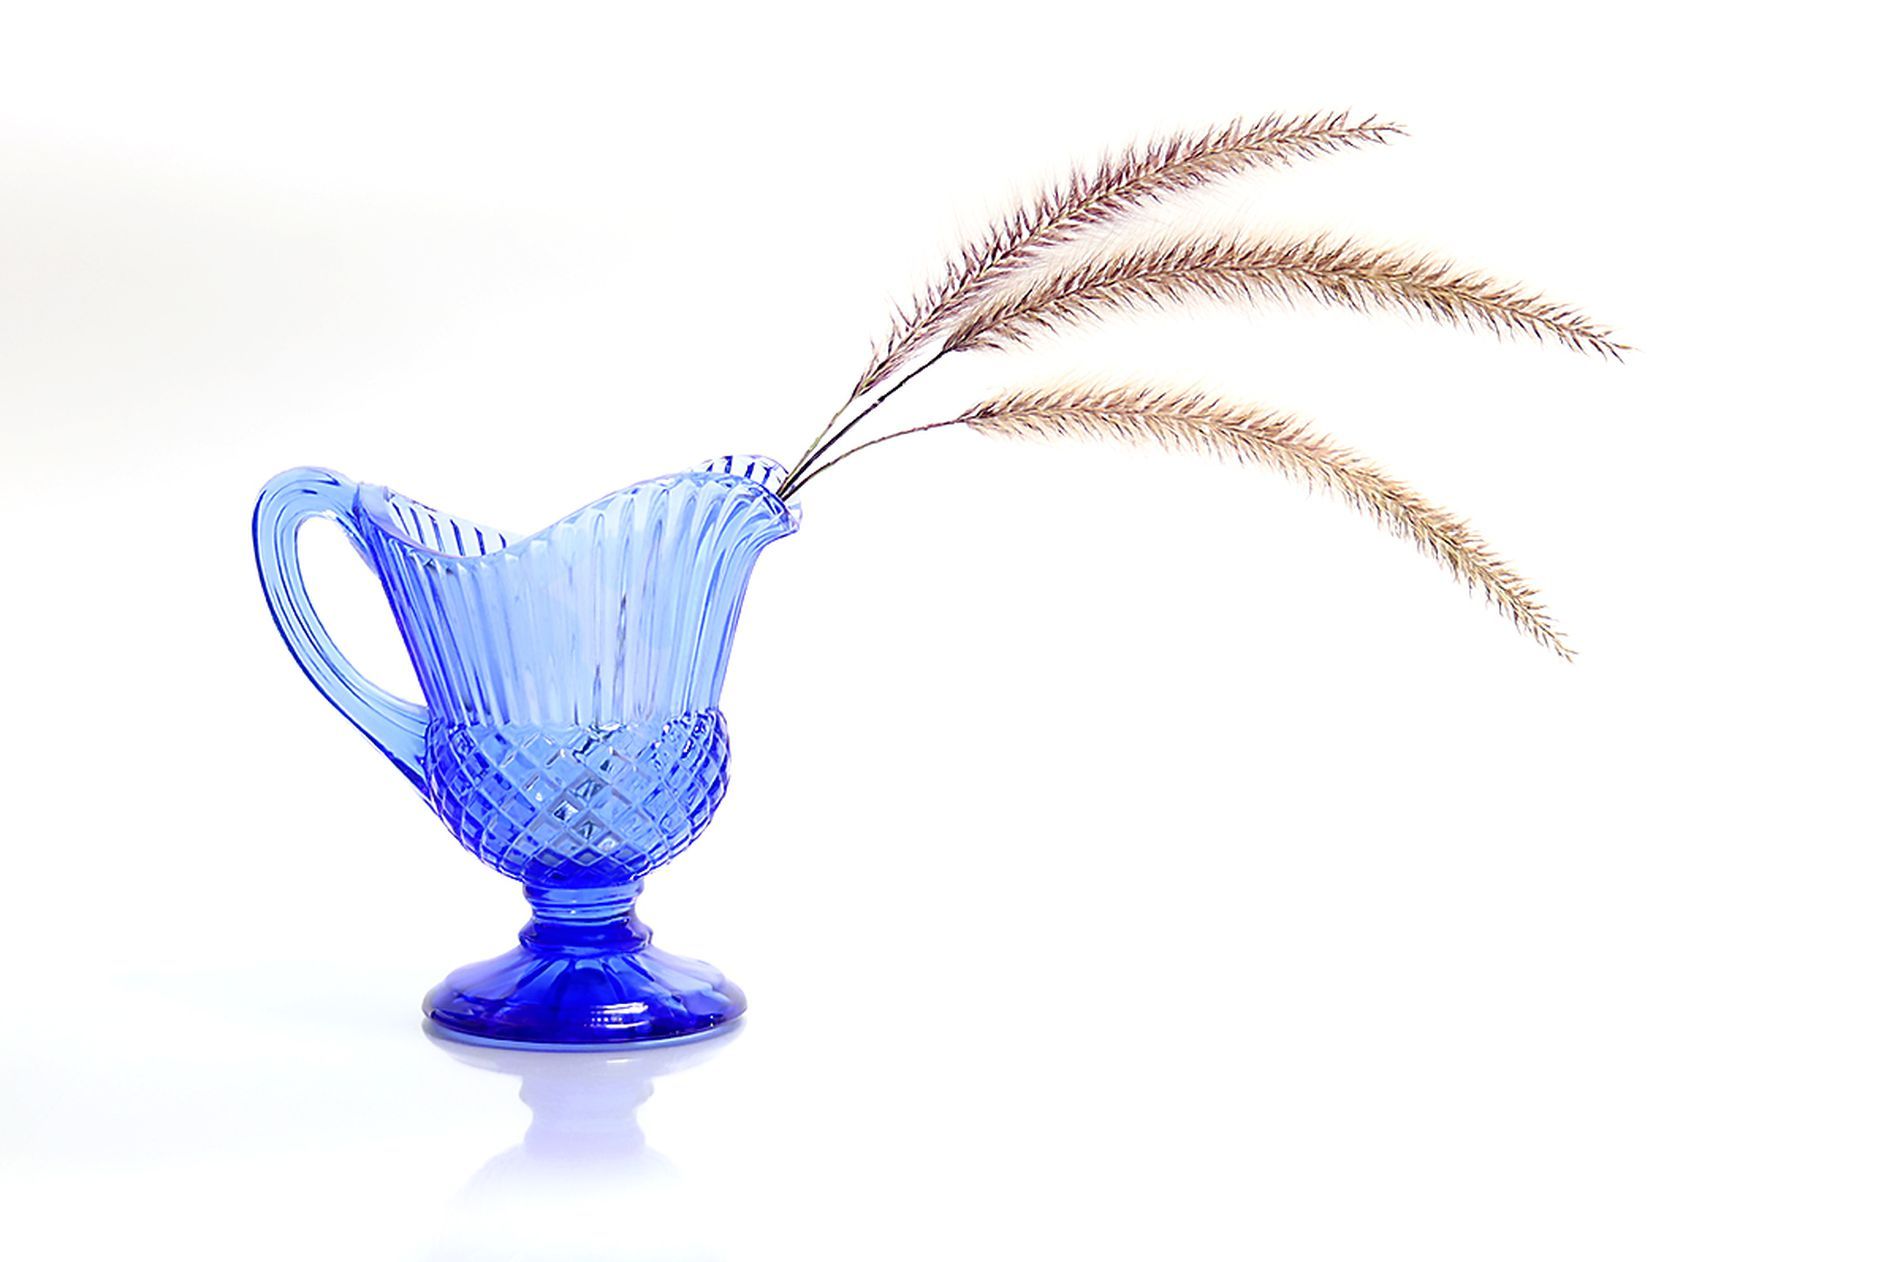
Vase Flowers.
The image features a blue vase holding three natural grass flowers against a plain white background giving a soft, cute vibes.
A normal shot with high lighting captures a blue vase holding three natural grass flowers against a plain white background, evokes feelings such as calmness, simplicity, and appreciation for natural beauty.
Labels: Glass, Pottery, Jar, Vase, Flower, Flower Arrangement, Plant, Goblet, Lavender, Art, Porcelain, Background, Reflection, Fluffy Grass, Fluffy Grasses
Camera: Canon Canon EOS M50
Lens: EF-S18-55mm f/3.5-5.6, Canon EF-S 18-55mm f/3.5-5.6 [II]
Aperture: F5.6
Exposure: 3.2 sec
ISO: 250
Focal length: 42.0 mm